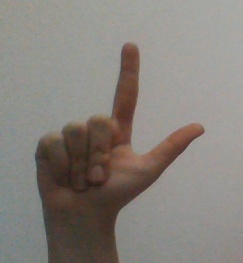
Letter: laam